Shii Station (Kitakyushu Monorail)

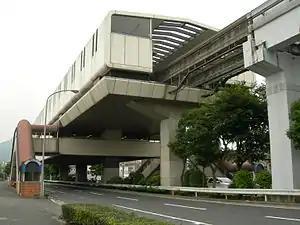
Station building

is a Kitakyūshū Monorail station in Kokuraminami-ku, Kitakyūshū, Japan.